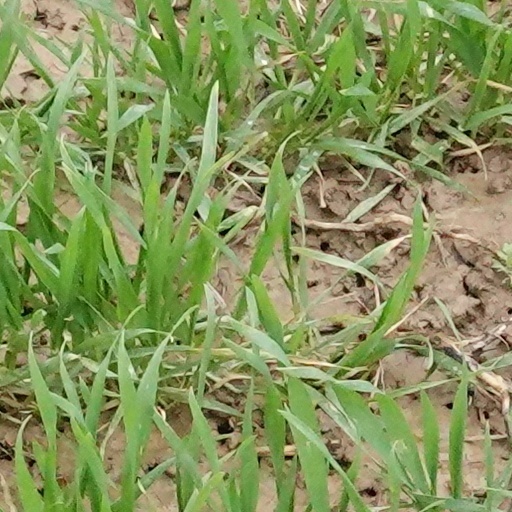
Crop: wheat